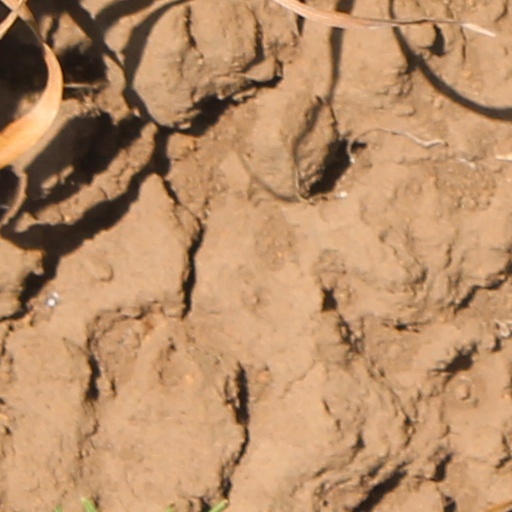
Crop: wheat